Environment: real
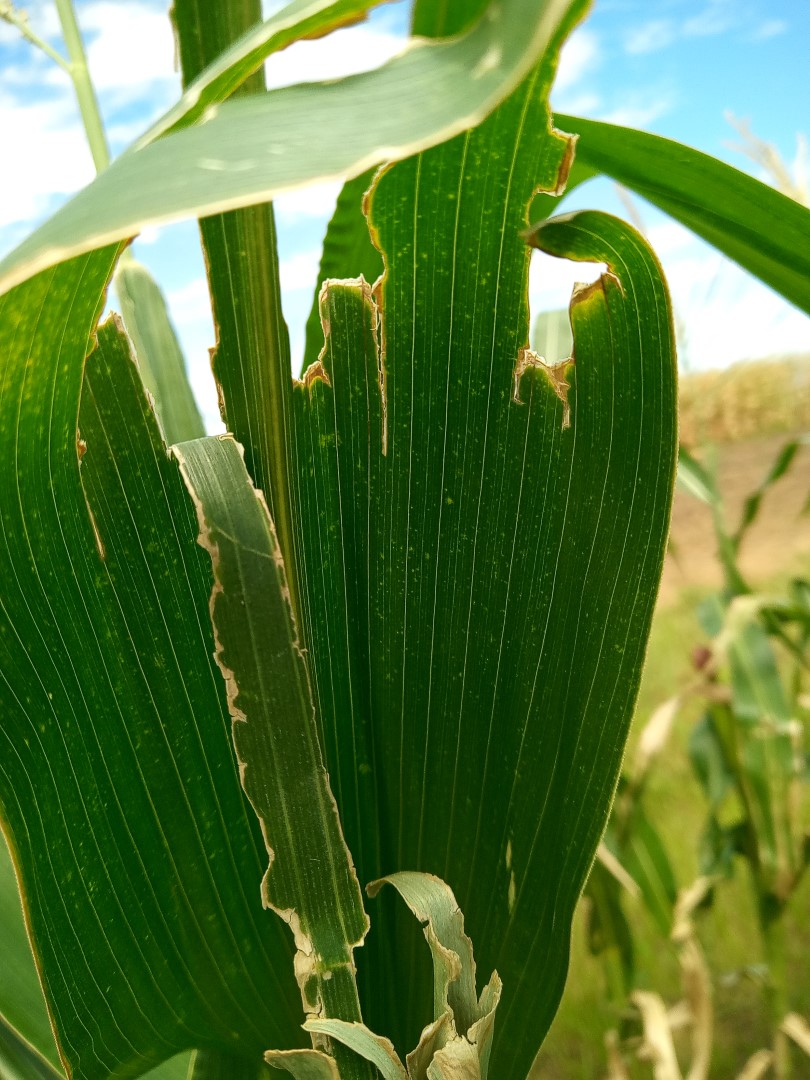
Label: fall_armyworm